Ceramic art

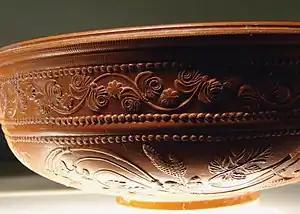
Ancient Roman pottery, mould-decorated "terra sigillata" bowl from Gaul (Metz in France)

In sharp contrast to the archaeological usage, in which the term "terra sigillata" refers to a whole class of pottery, in contemporary ceramic art, 'terra sigillata' describes only a watery refined slip used to facilitate the burnishing of raw clay surfaces and used to promote carbon smoke effects, in both primitive low temperature firing techniques and unglazed alternative western-style Raku firing techniques. Terra sigillata is also used as a brushable decorative colourant medium in higher temperature glazed ceramic techniques.